Carlos Macchi

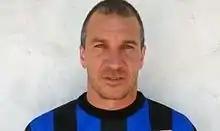
Carlos Macchi in 2013

Carlos Germán Macchi Vacelaire (born October 18, 1974, in Montevideo) is a Uruguayan footballer who plays as a defensive midfielder for Canadian Soccer Club.